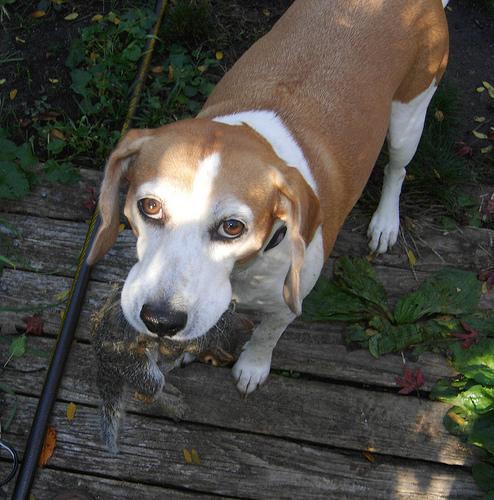
beagle